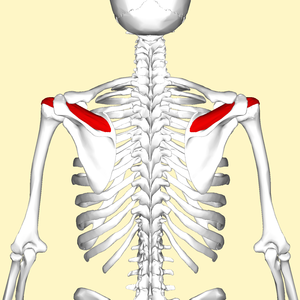
Le muscle supra-épineux, ou sus-épineux, est un muscle de l'épaule.